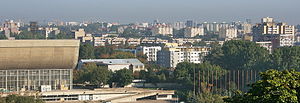
Žirmūnai / Galleri
Žirmūnai seniūnija er en bydel i Vilnius på nord-vest for Neris, umiddelbart nord for Senamiestis, Vilnius' historiske centrum.